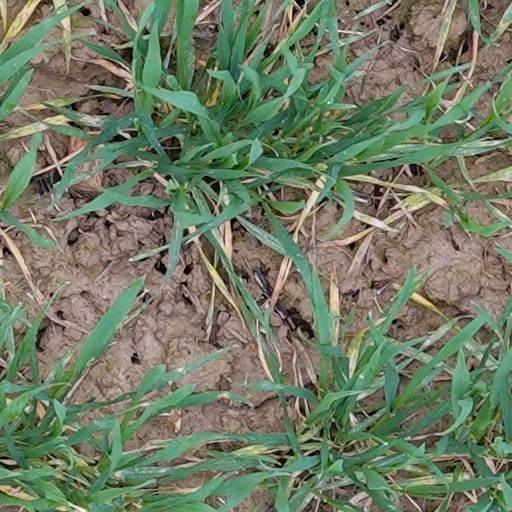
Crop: wheat